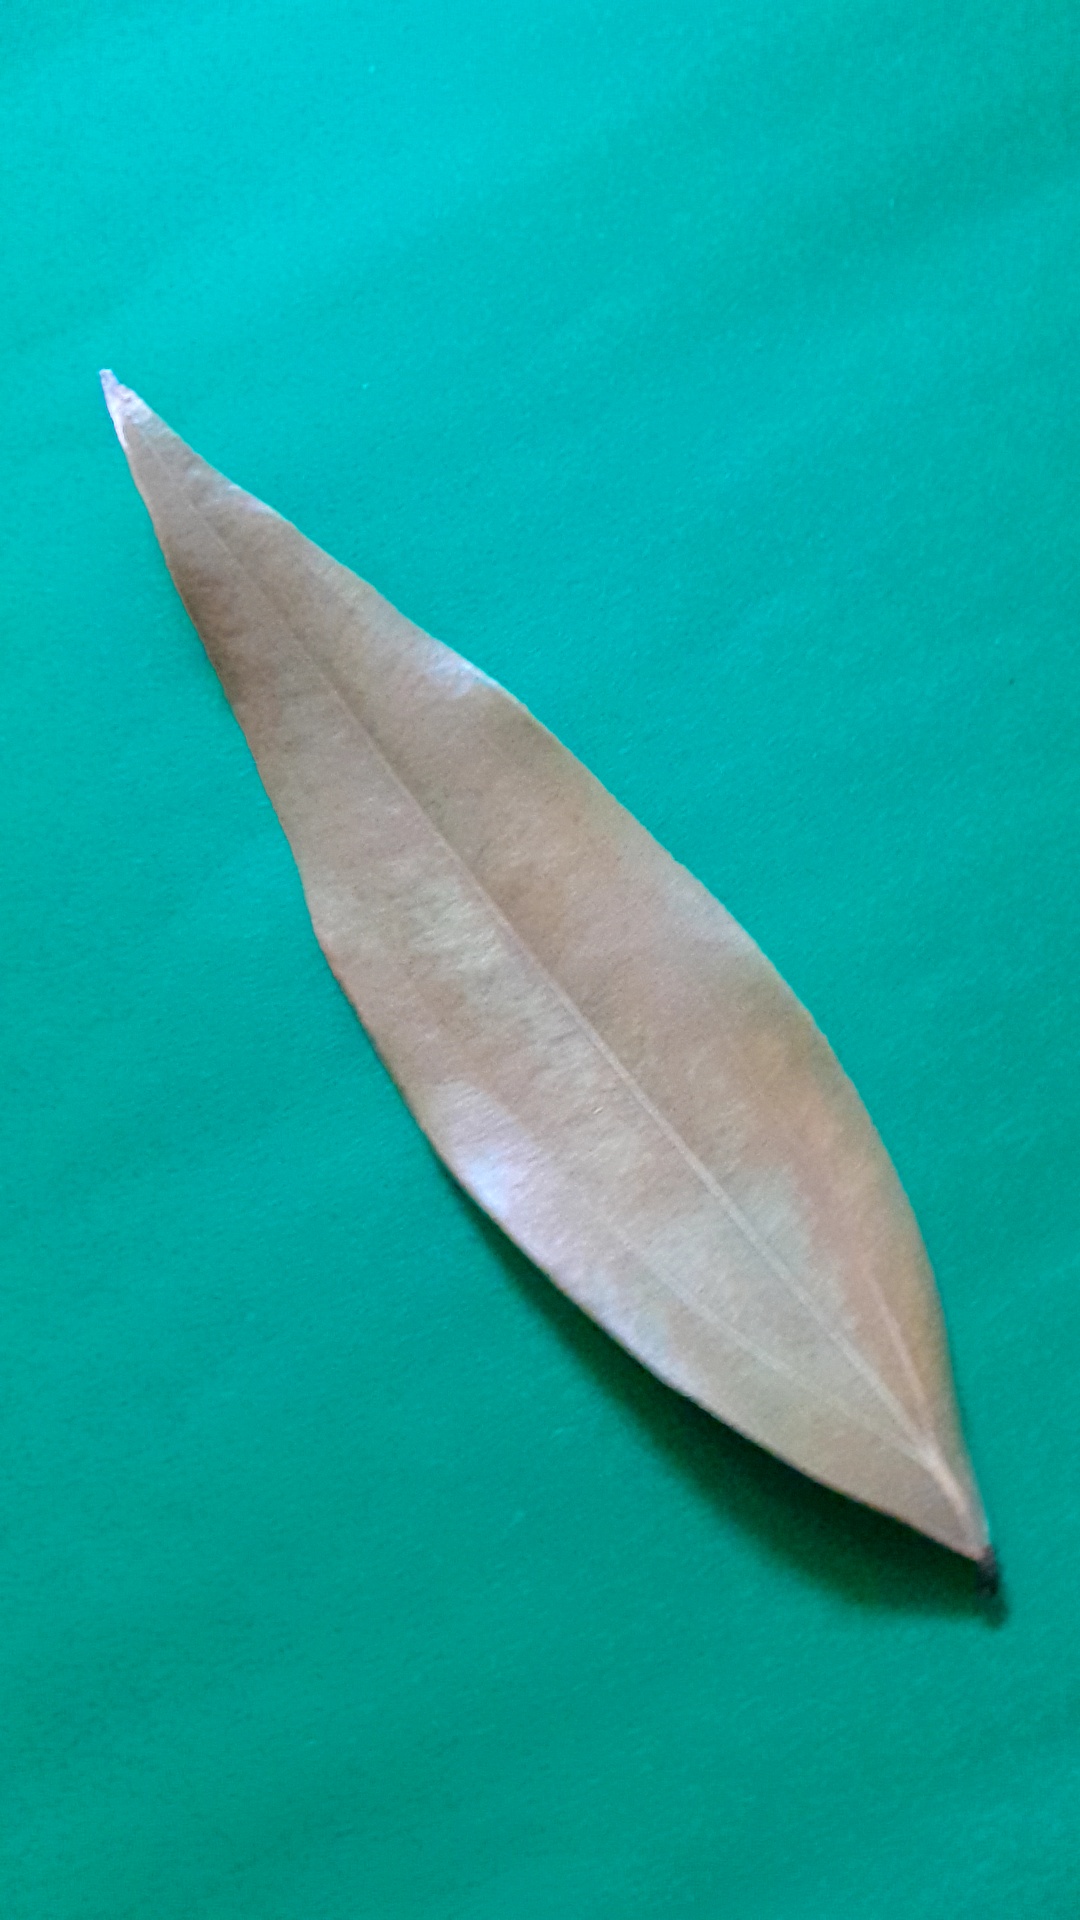
Label: Dry Leaf